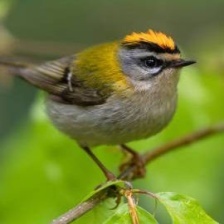
Species: COMMON FIRECREST
Scientific name: REGULUS IGNICAPILLA